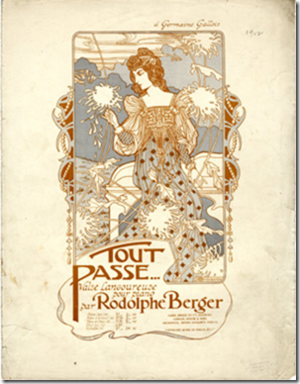
Rodolphe Berger né à Vienne le 4 avril 1864 et mort à Barcelone le 18 juillet 1916, est un compositeur et mélodiste autrichien de la Belle Époque.